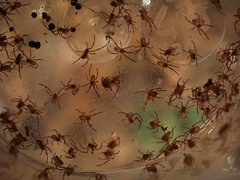
Species: Lactrodectus_hesperus